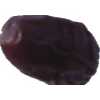
Label: dates